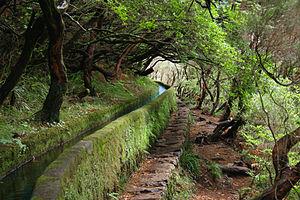
Une levada est un canal d'irrigation ou un aqueduc au Portugal, les plus connus sont sur l'île portugaise de Madère.